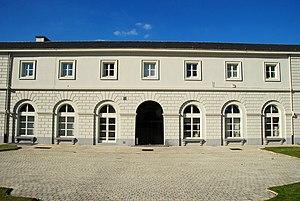
Belgique - Bruxelles - Écuries royales
Les Écuries royales de Bruxelles sont un témoin de l'architecture néo-classique en Belgique durant la période hollandaise. Elles sont situées dans le parc du « Palais du Prince d'Orange » à Bruxelles.